VU University Medical Center

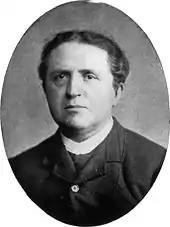
Abraham Kuyper (1899)

VU University Medical Center Amsterdam was opened in 1964 as the Academic Hospital of the Vrije Universiteit Amsterdam (VU). This was made possible by the "Vrouwen VU-hulp" ('Women VU Assistance') charity, which was started in 1932 and aimed to support the Vrije Universiteit. Money was collected in the now iconic green tins with the likeness of Abraham Kuyper. These tins were distributed to families of the Reformed Churches in the Netherlands, specifically to the housewives of those families. After the end of the Second World War the charity's goal became to raise money to start a medical school. It took about seven years before sufficient funds were raised, with the government footing 85 percent of the bill. Because of this, the idea that VUmc was funded by the ('little people') still exists today.